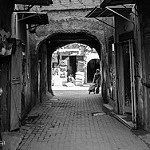
Label: street